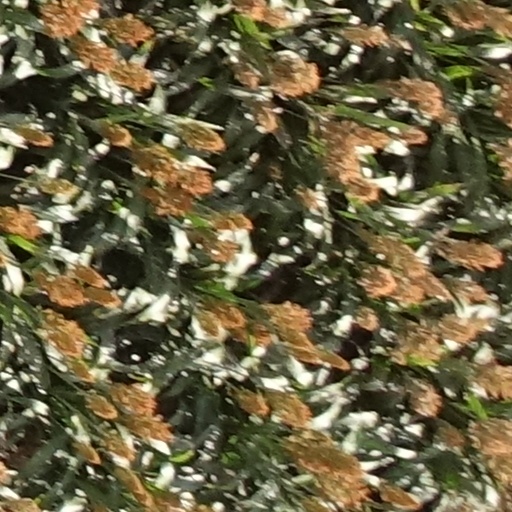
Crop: sorghum